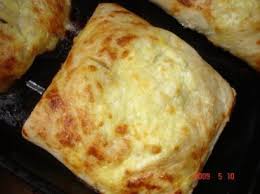
Yemek: borek